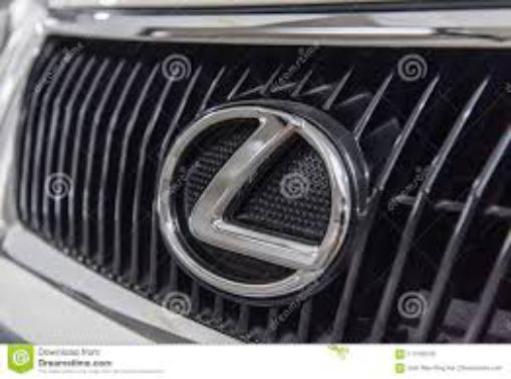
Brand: lexus-1
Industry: Transportation